Rita Desjardin

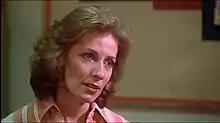
Betty Buckley as "Miss Collins" in the original 1976 film.

Miss Rita L. Desjardin is a fictional character created by American author Stephen King in his first published 1974 horror novel "Carrie". In the 1976 film adaptation, the character was renamed Miss Collins and portrayed by Betty Buckley. In the 2002 and 2013 versions, she was played by Rena Sofer and Judy Greer, respectively. She was renamed Miss Lynn Gardner in the 1988 musical, portrayed by Darlene Love (1988, Broadway) and Carmen Cusack (2012, Off-Broadway), amongst other productions.